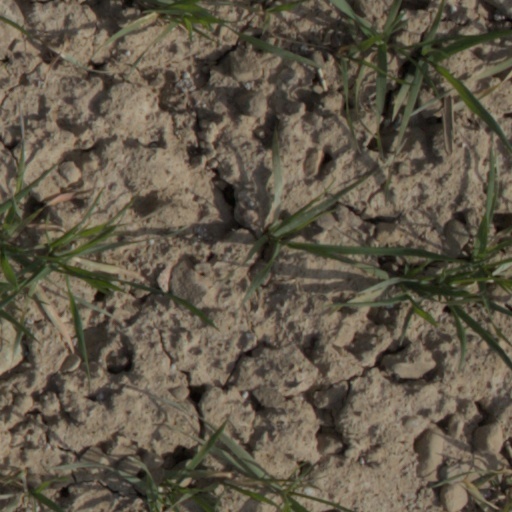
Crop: wheat